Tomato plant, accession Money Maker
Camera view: vertical (180 deg); turntable rotation: 300 degrees
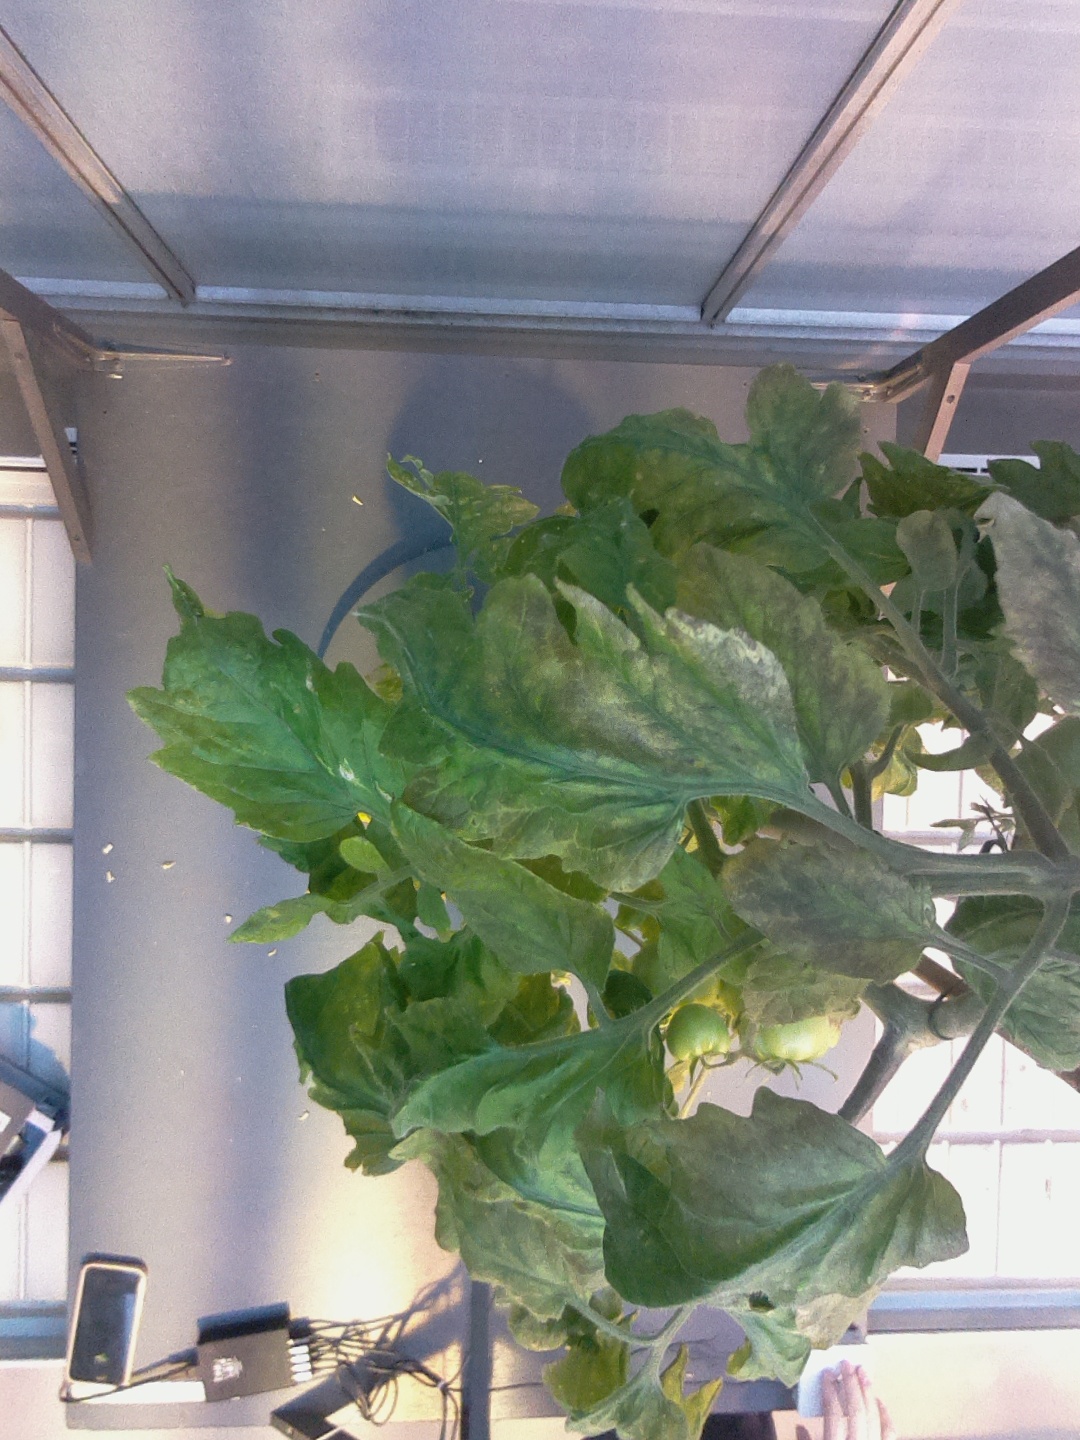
BBCH growth stage 79: 90% -100% of final fruit size